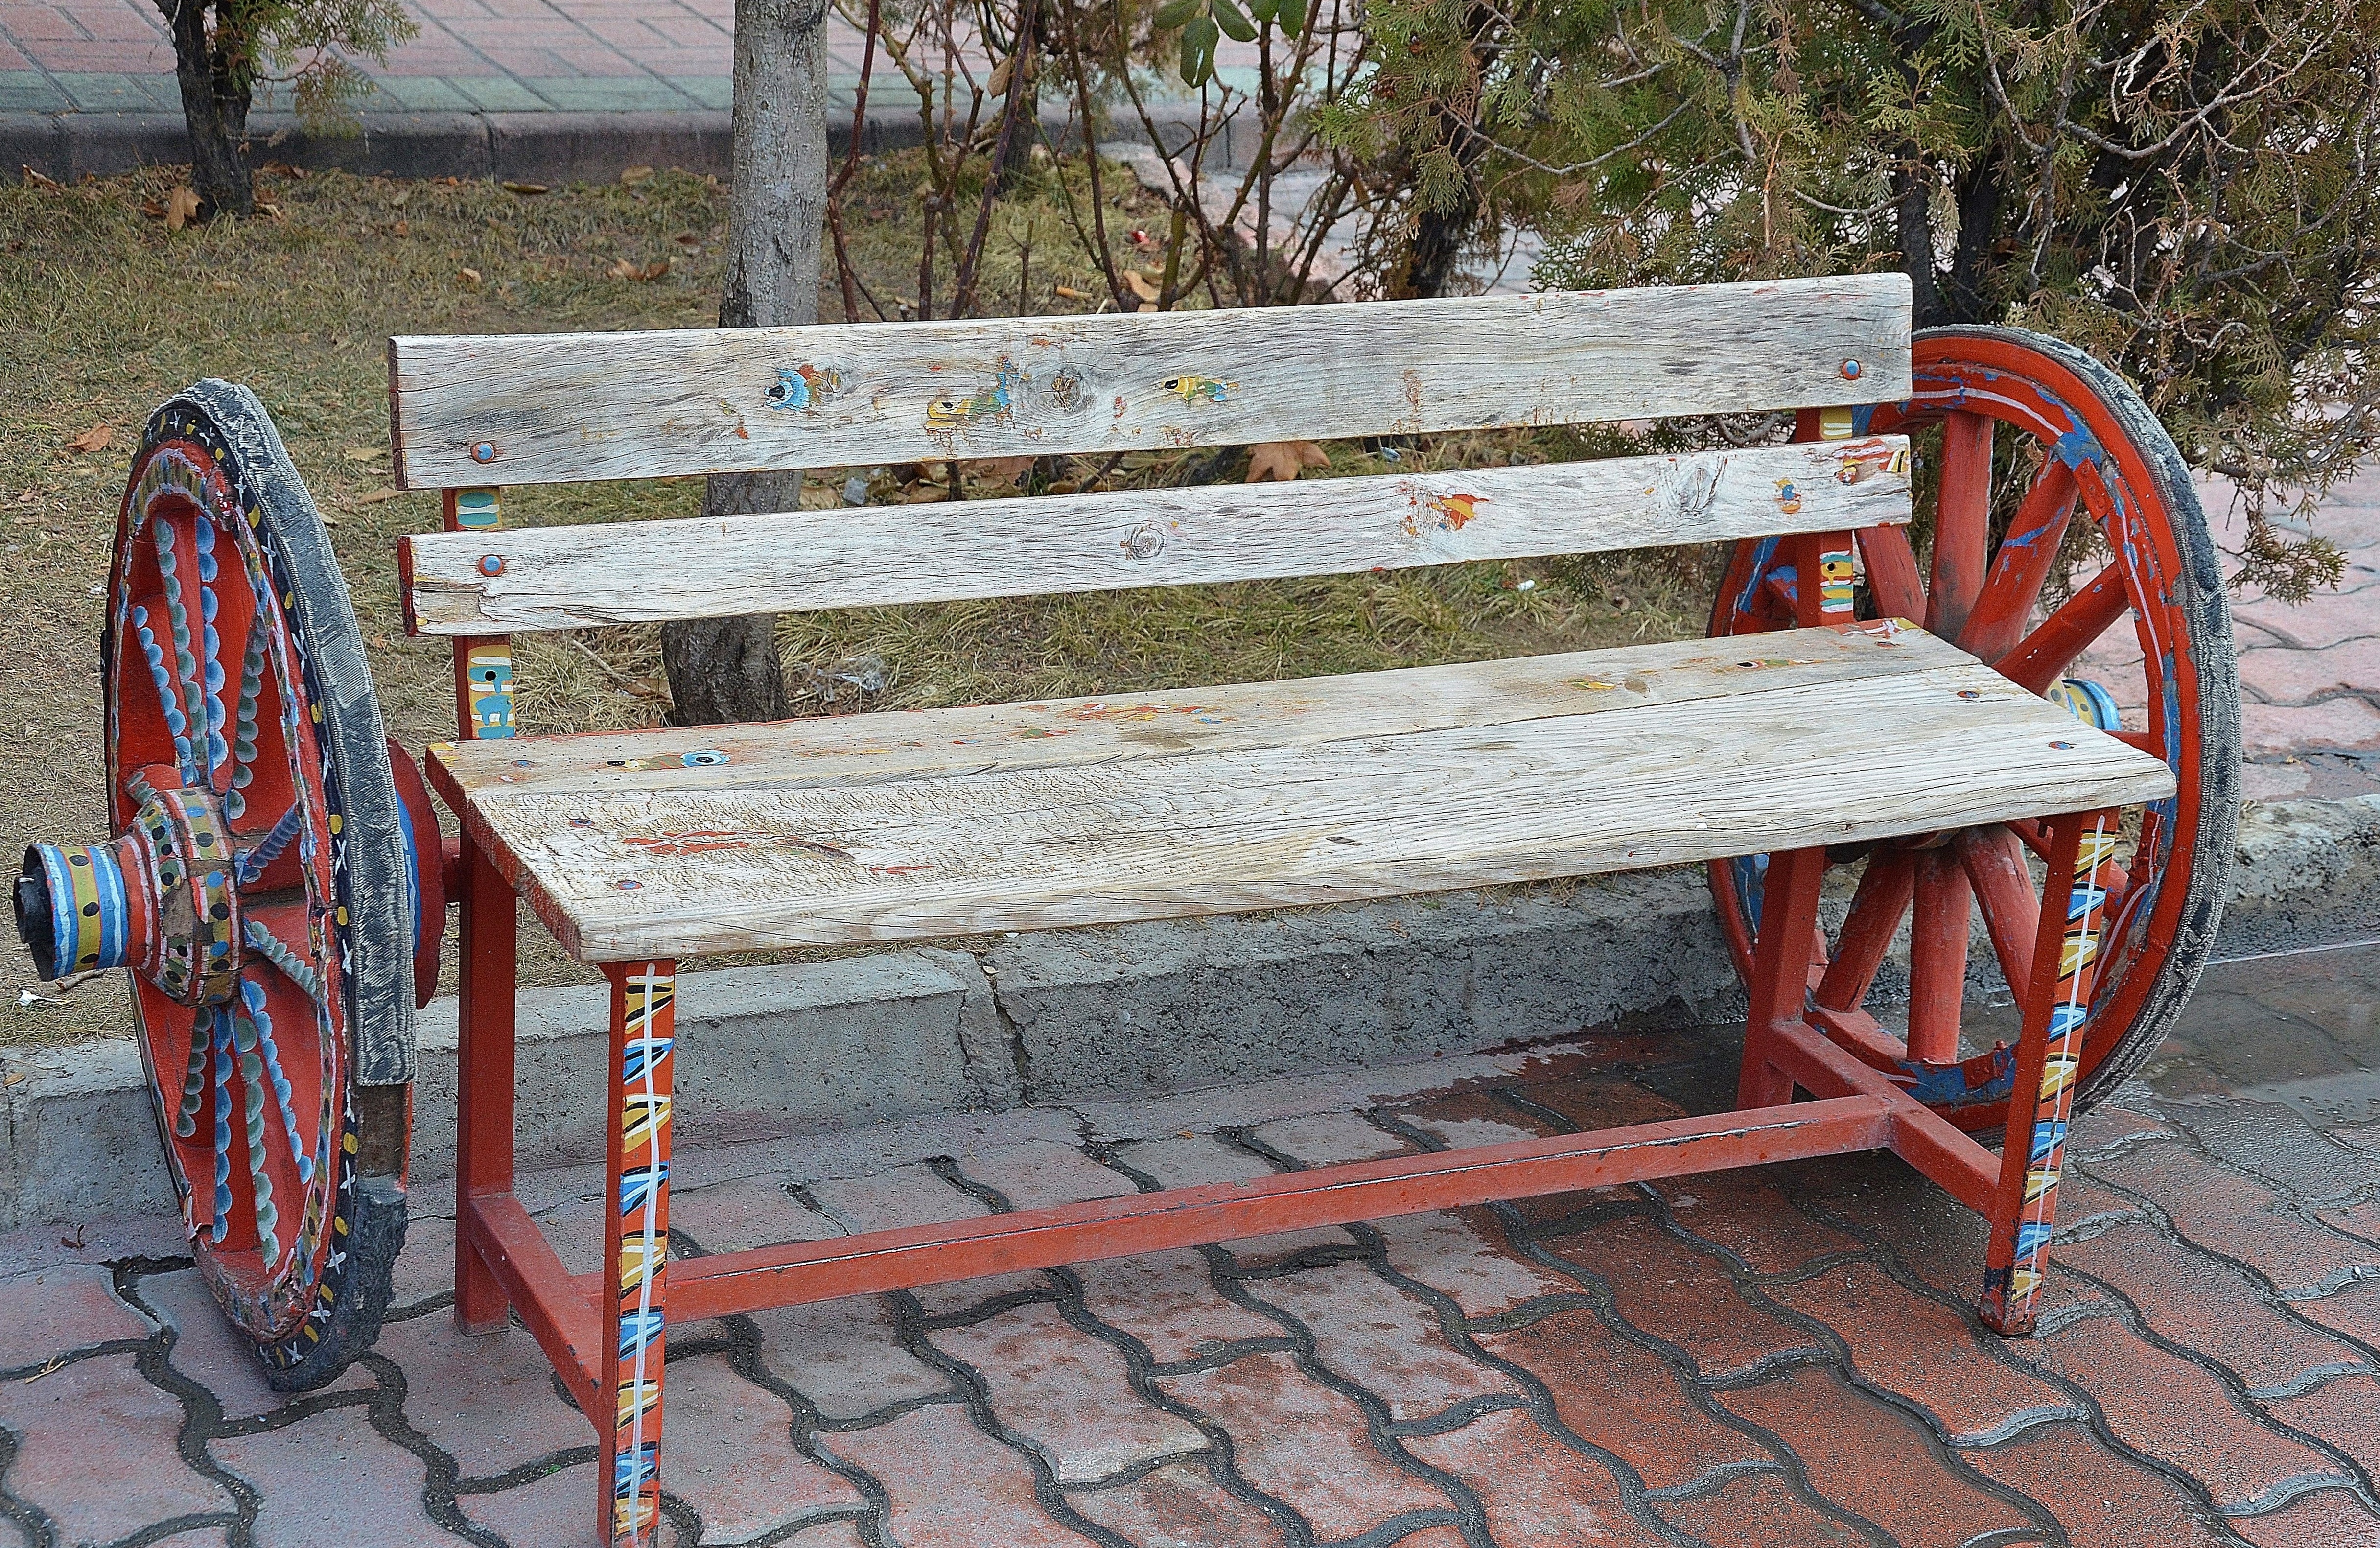
table, nature, wood, bench, cart, chair, old, vehicle, furniture, bank, out, click, man made object, outdoor play equipment